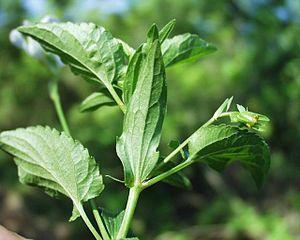
La violette de Jordan est une plante du genre Viola et de la famille des violaceae.